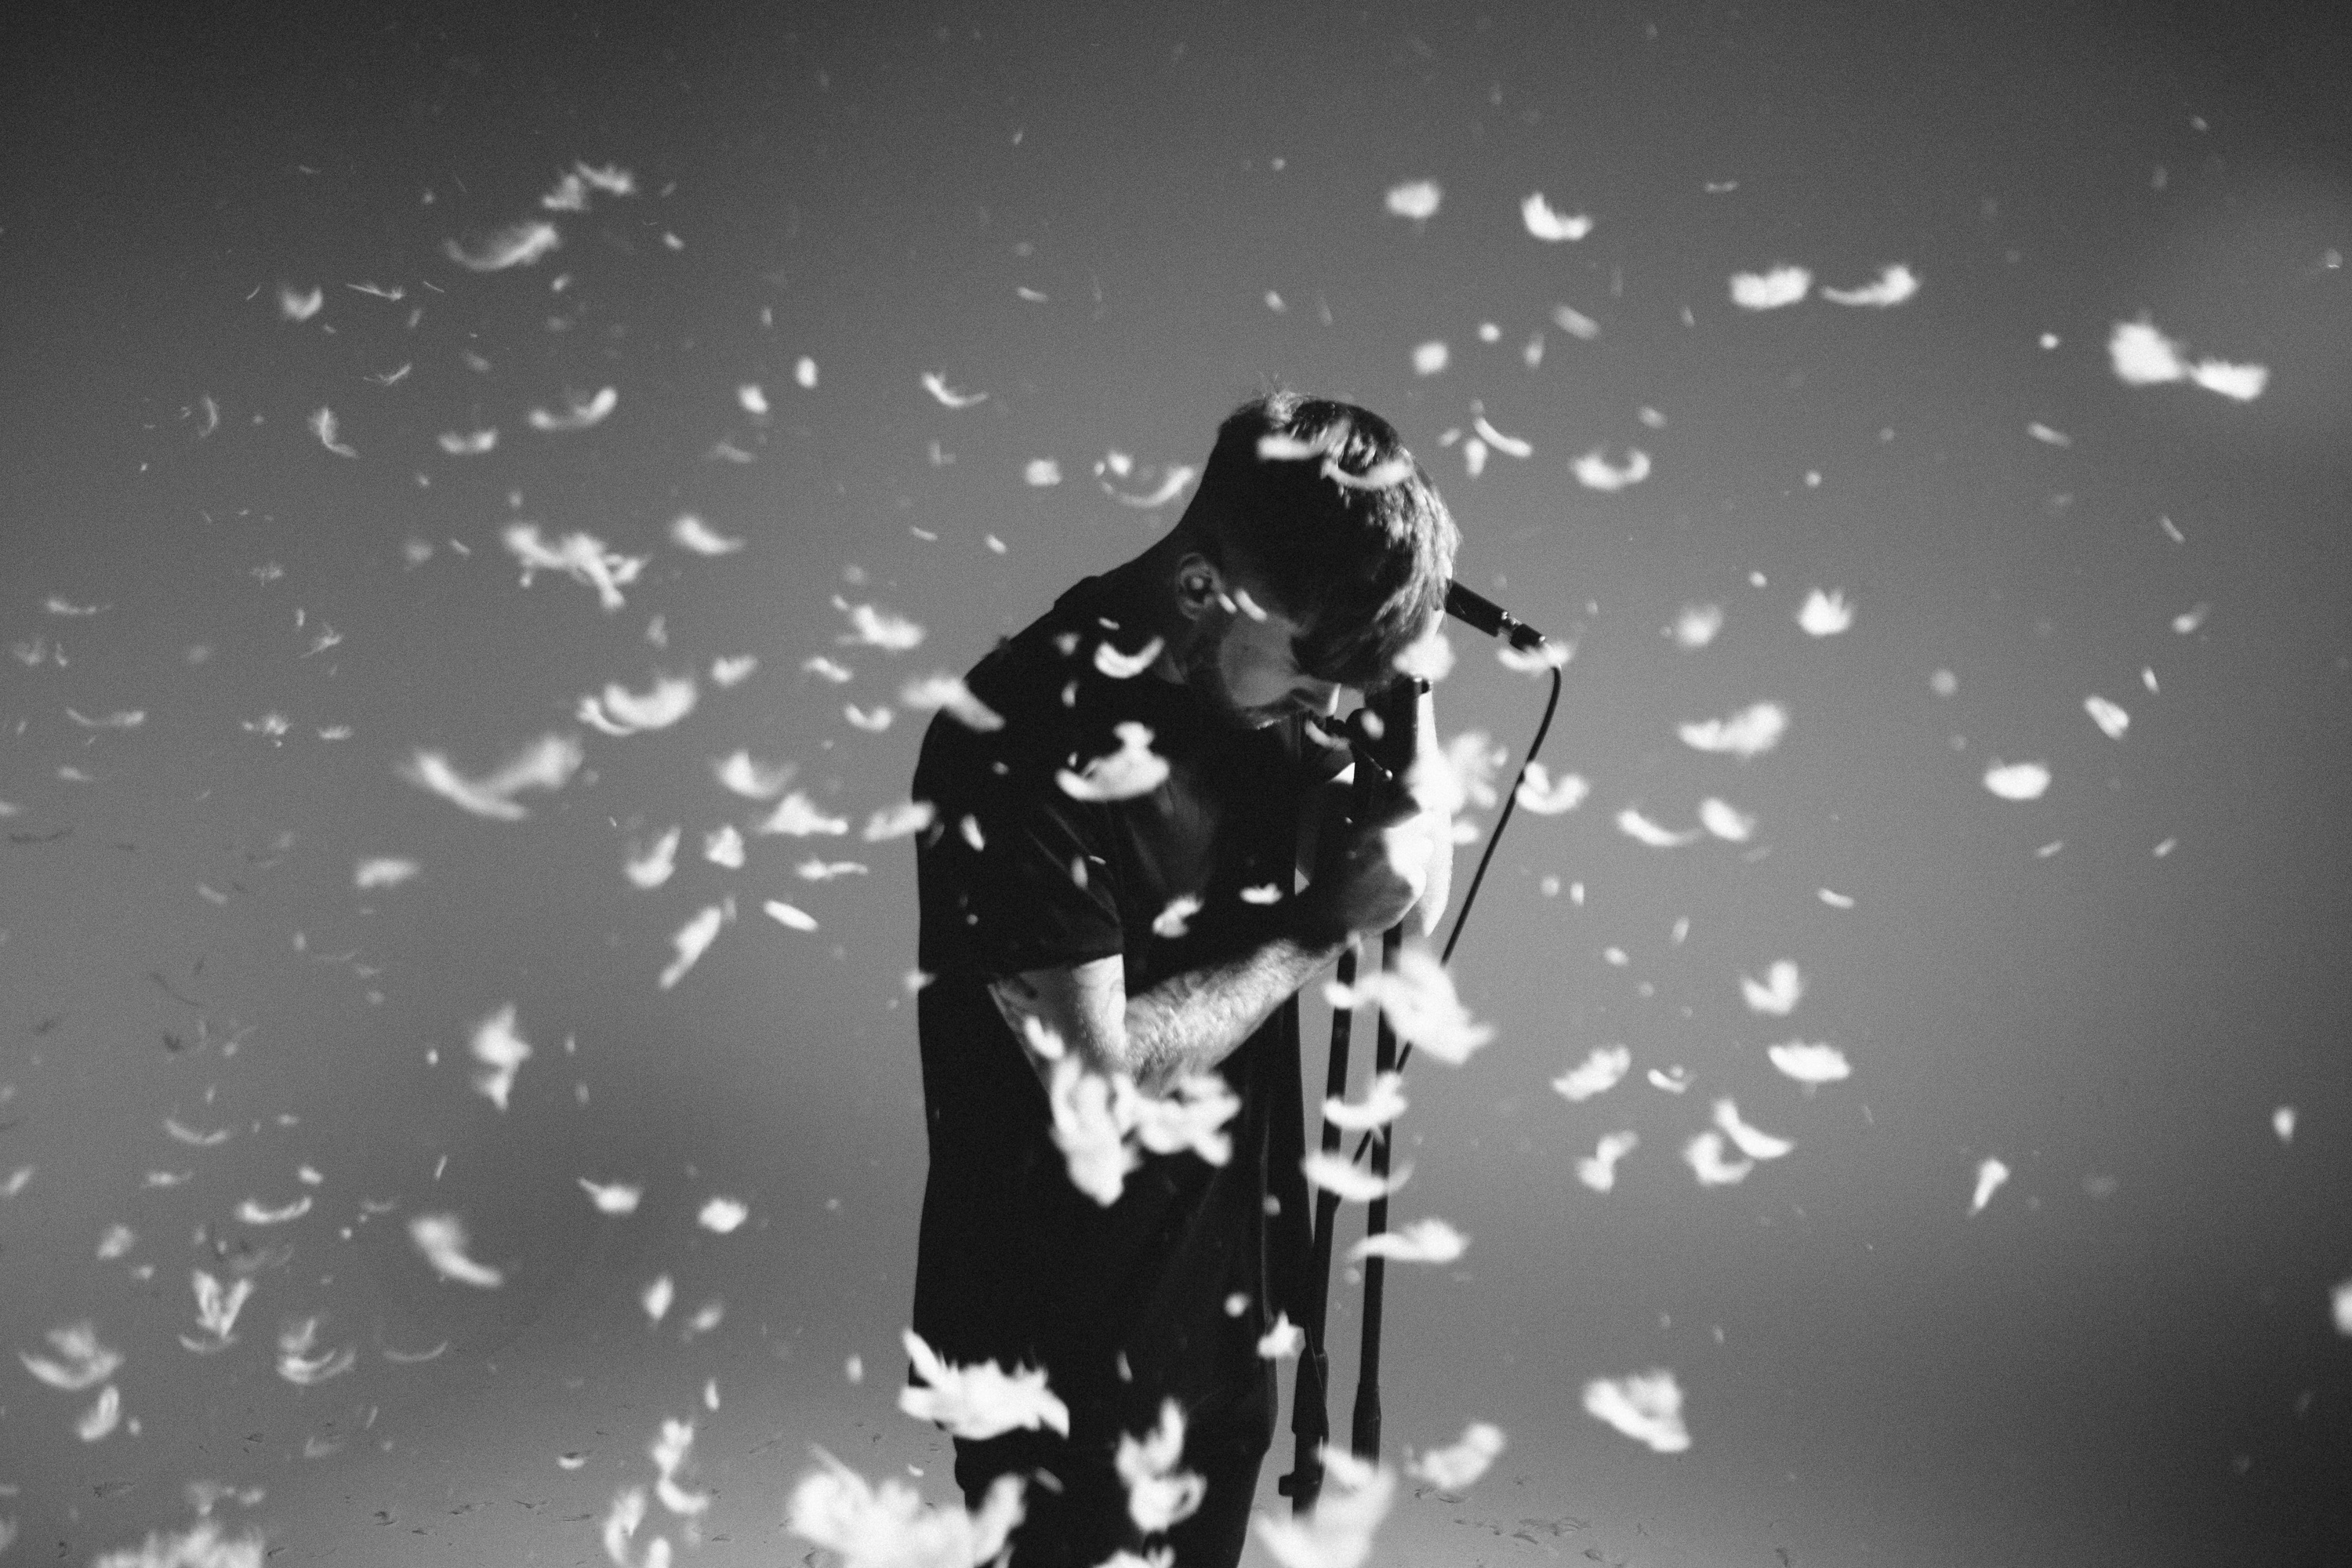
black and white, monochrome, monochrome photography